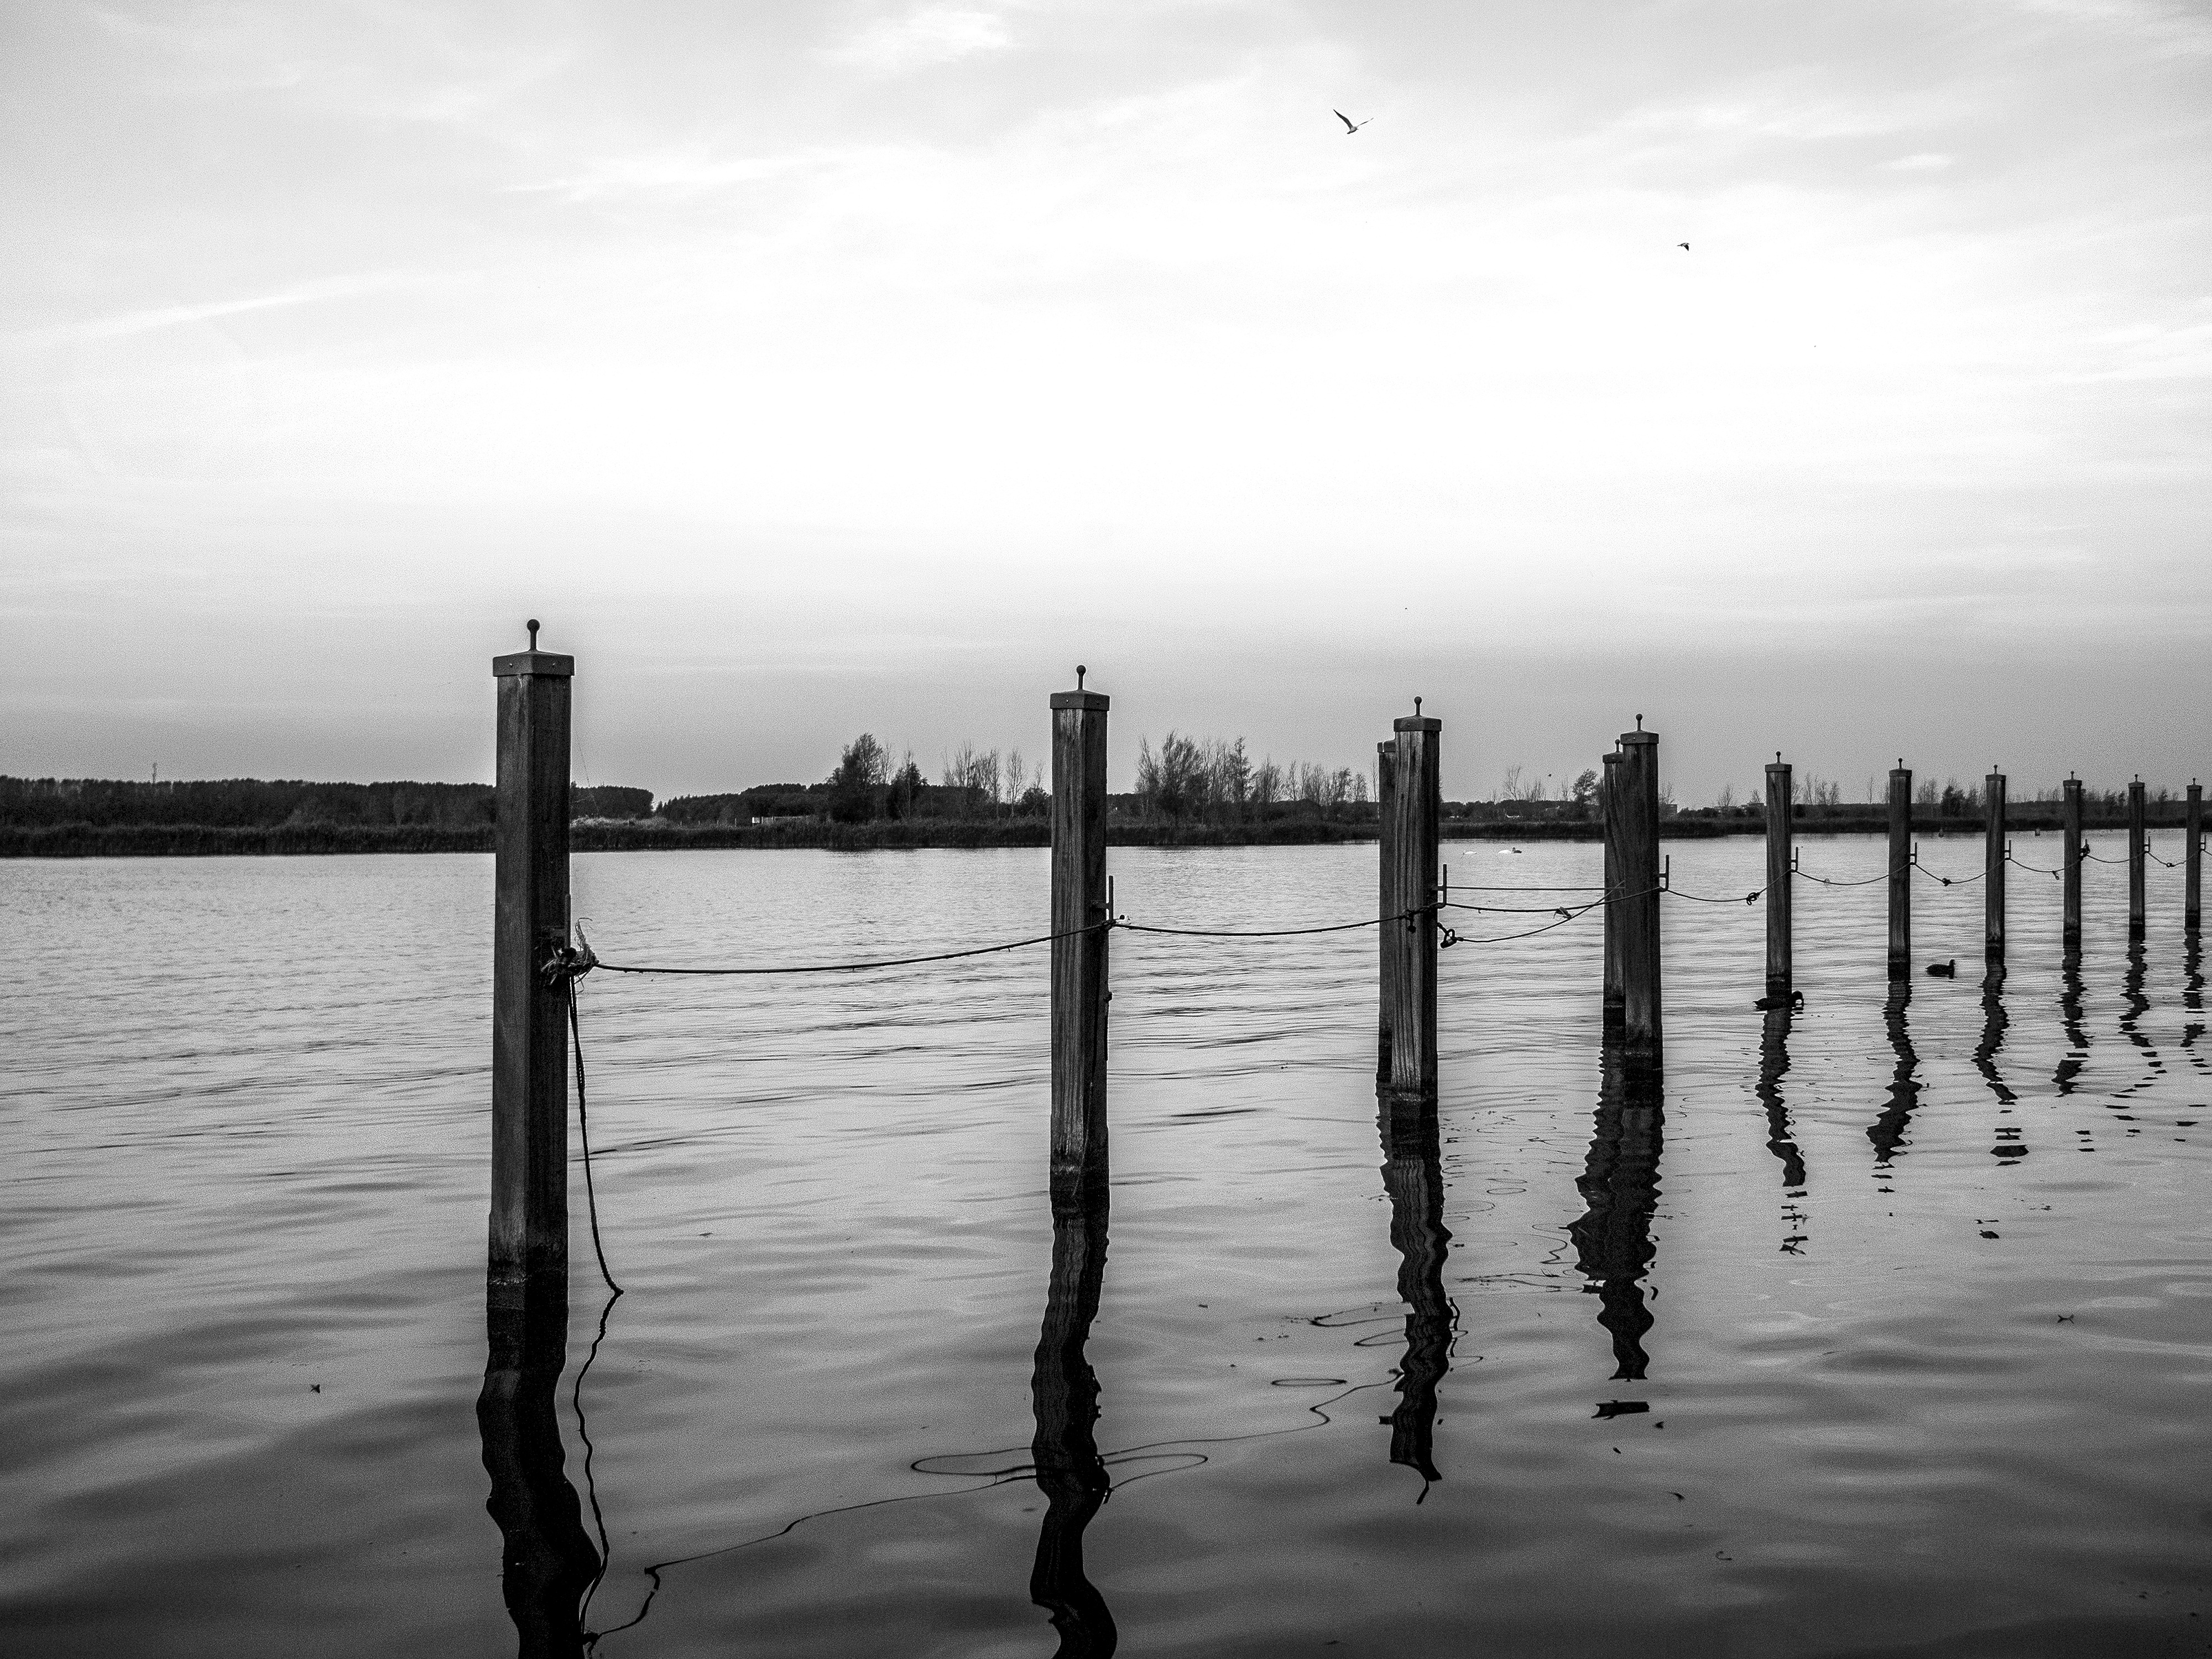
landscape, sea, water, nature, outdoor, ocean, horizon, dock, cloud, black and white, sunrise, sunset, morning, wave, lake, dawn, pier, summer, travel, dusk, environment, evening, line, reflection, scenery, darkness, port, monochrome, tourism, marine, shape, monochrome photography, atmospheric phenomenon